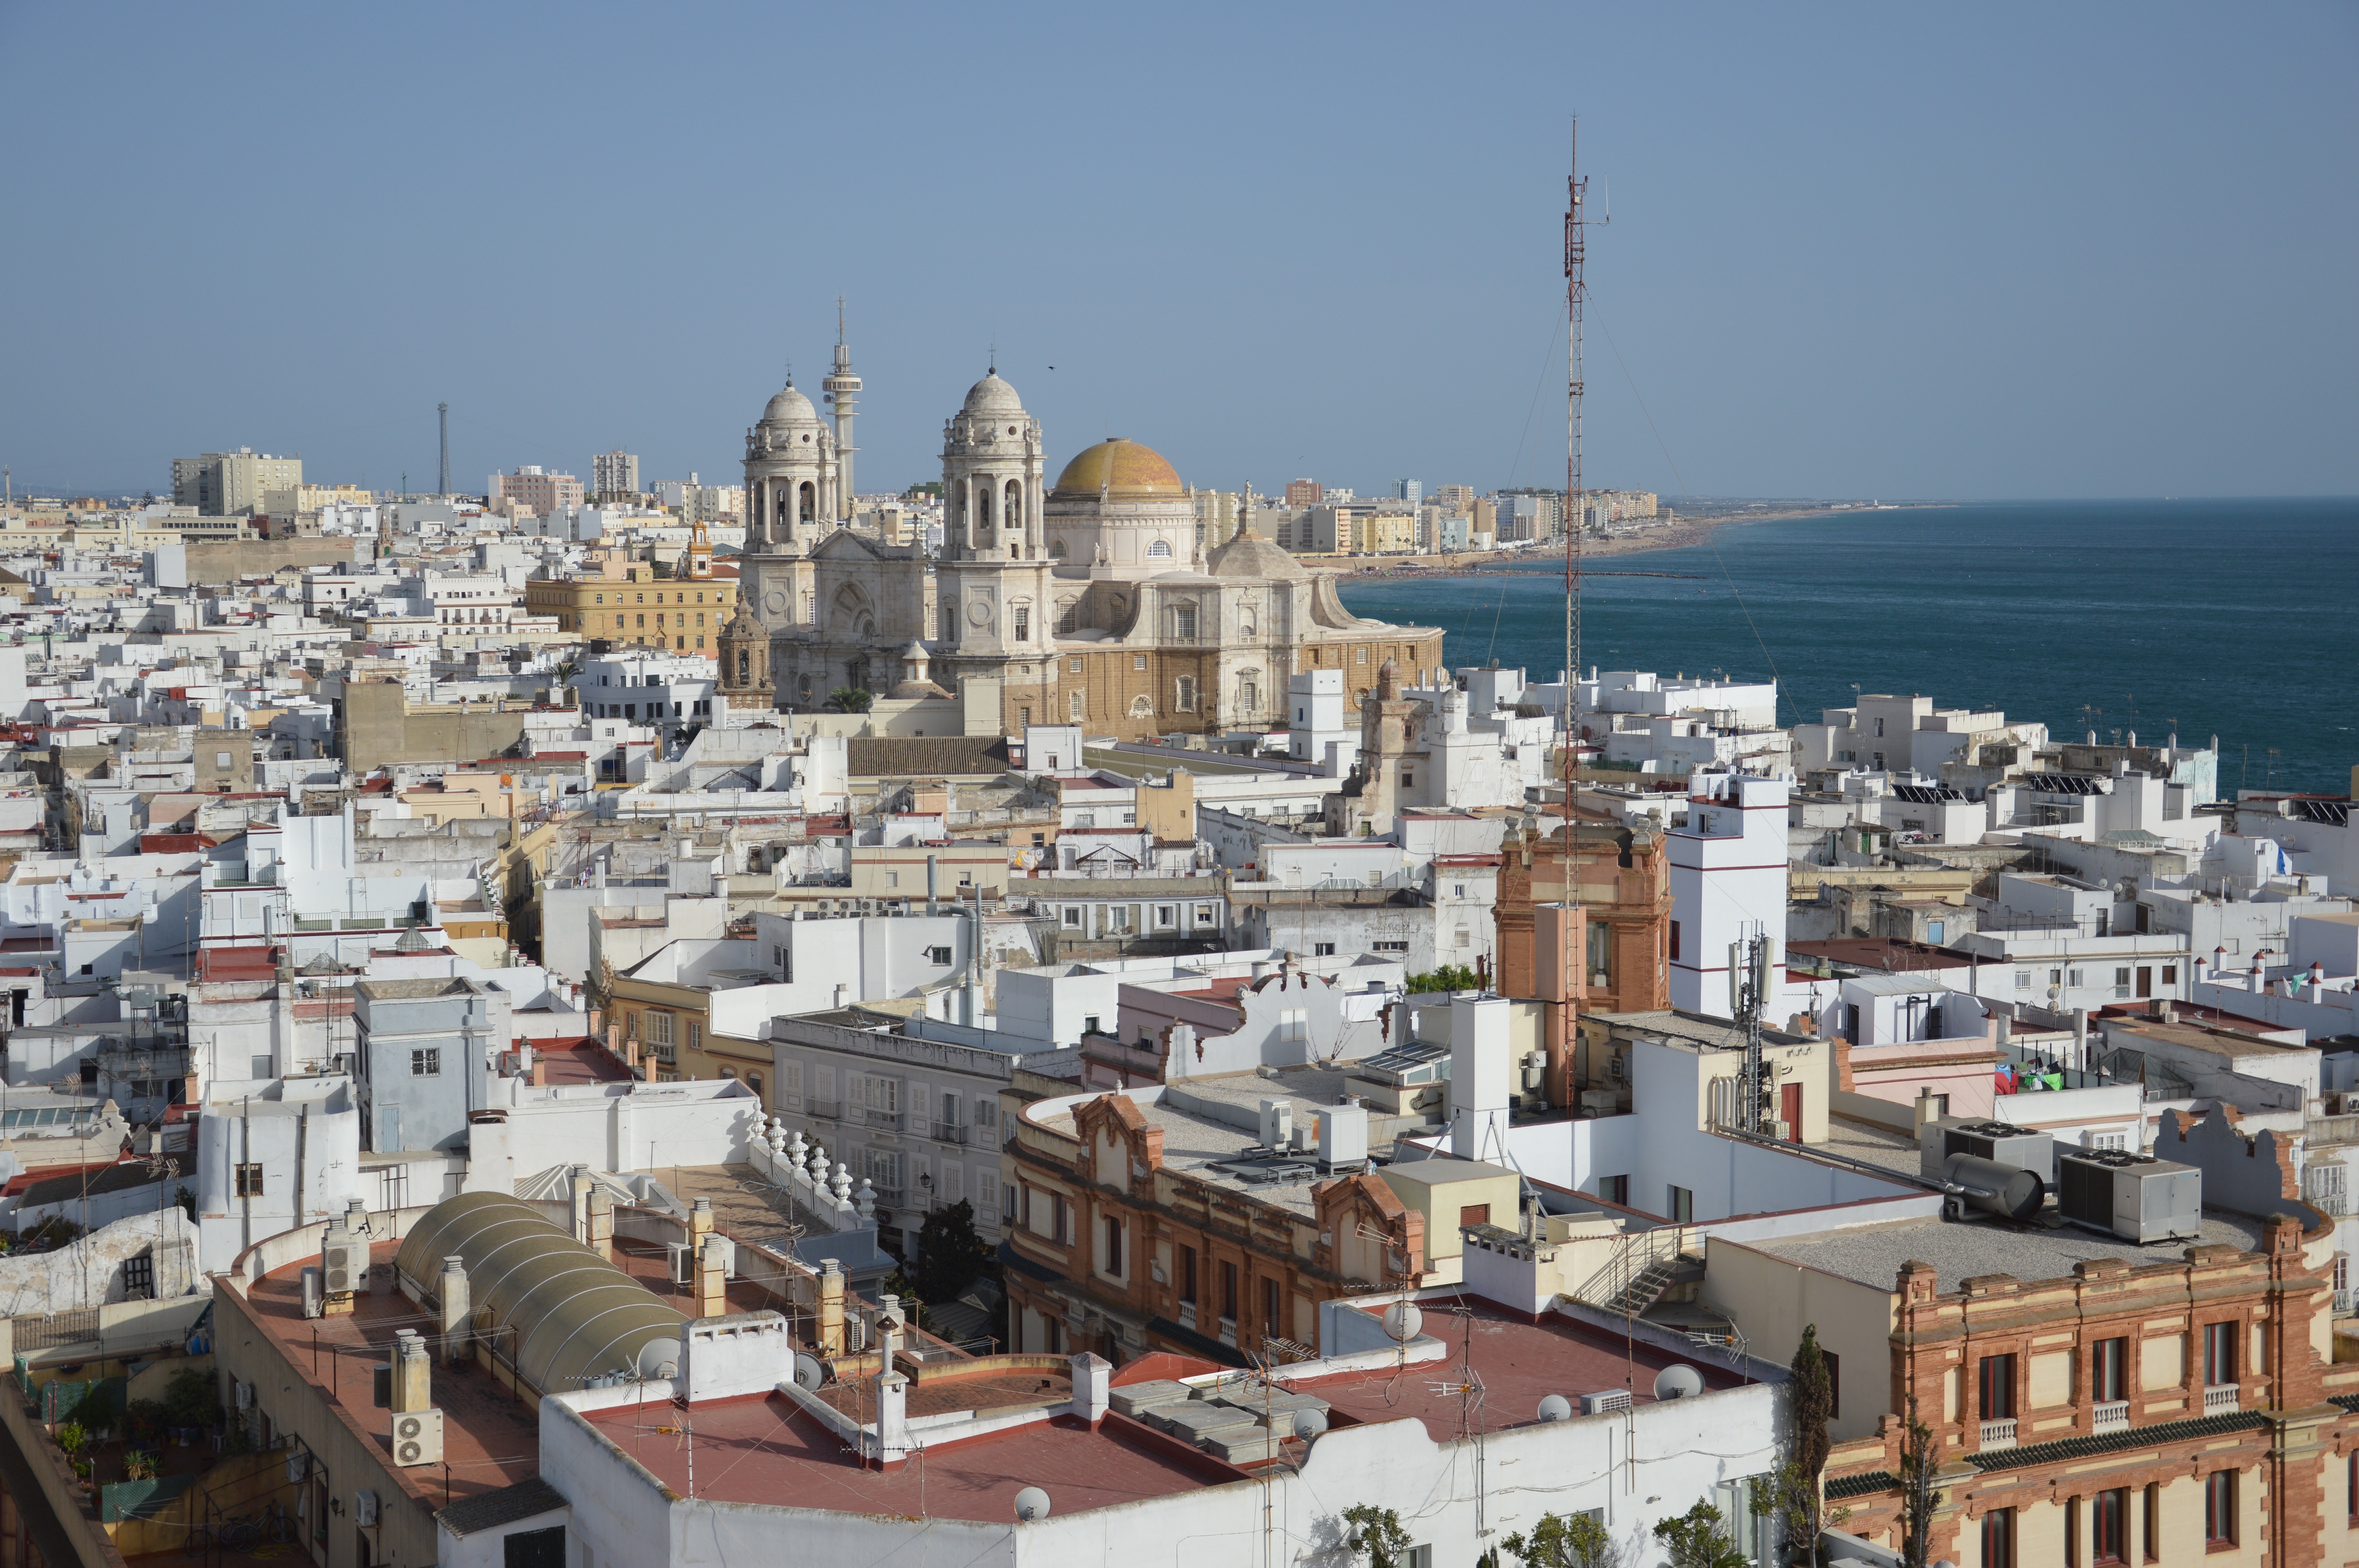
sky, skyline, town, city, cityscape, panorama, summer, travel, place of worship, old town, south, spain, cadiz, andalusia, maritime, neighbourhood, residential area, human settlement